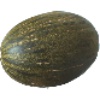
Label: melon_piel_de_sapo